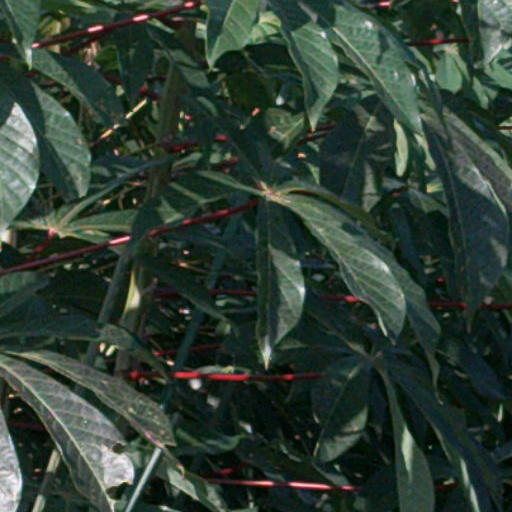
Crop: cassava